Maserati A6GCM

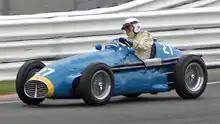
1953 Maserati A6GCM

The inline 6-cylinder two-liter engine with DOHC and 12 valves, 3 two-barrel (twin choke) Weber carburetors delivered to . It was developed by Alberto Massimino and Vittorio Bellentani.